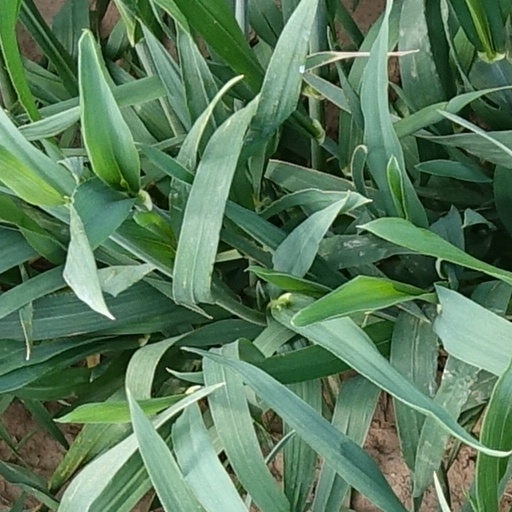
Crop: wheat